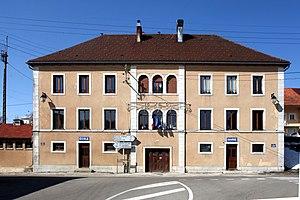
Mairie de Chaux-Neuve (Doubs).